History of magic

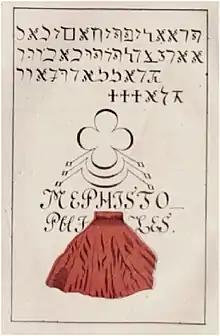
Page of "Praxis Magia Faustiana" (1527)

Giovanni Pico della Mirandola (1463–1494) was an Italian Renaissance nobleman and philosopher. He is famed for the events of 1486, when, at the age of 23, he proposed to defend 900 theses on religion, philosophy, natural philosophy, and magic against all comers, for which he wrote the "Oration on the Dignity of Man", which has been called the "Manifesto of the Renaissance", and a key text of Renaissance humanism and of what has been called the "Hermetic Reformation". He was the founder of the tradition of Christian Kabbalah, a key element of early modern Western esotericism. The "900 Theses" was the first printed book to be universally banned by the Church.